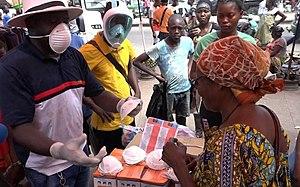
Un marchand opportuniste de masques, au marché Total de Bacongo, à Brazzaville, le 19 mars 2020 pendant la pandémie de COVID-19.
Cet article documente les pays et territoires africains touchés par le SARS-CoV-2 responsable de la pandémie de Covid-19 enregistrée pour la première fois en Asie de l'est à Wuhan. Il peut ne pas inclure toutes les réponses et mesures les plus récentes.